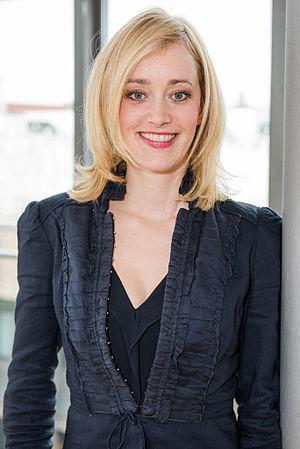
Judith Richter, née le 15 novembre 1978 à Munich, est une actrice allemande.